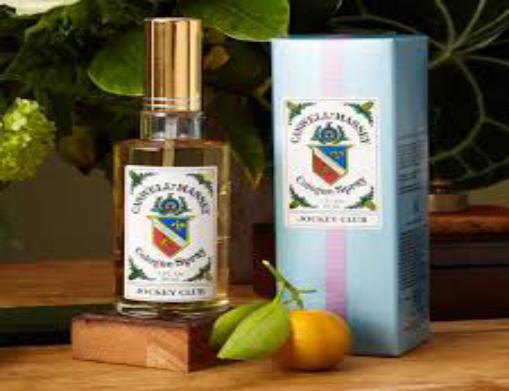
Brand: Caswell Massey
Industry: Necessities